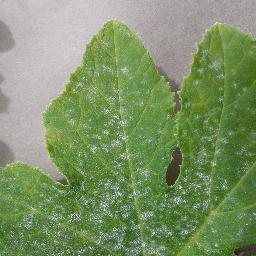
Label: Squash___Powdery_mildew